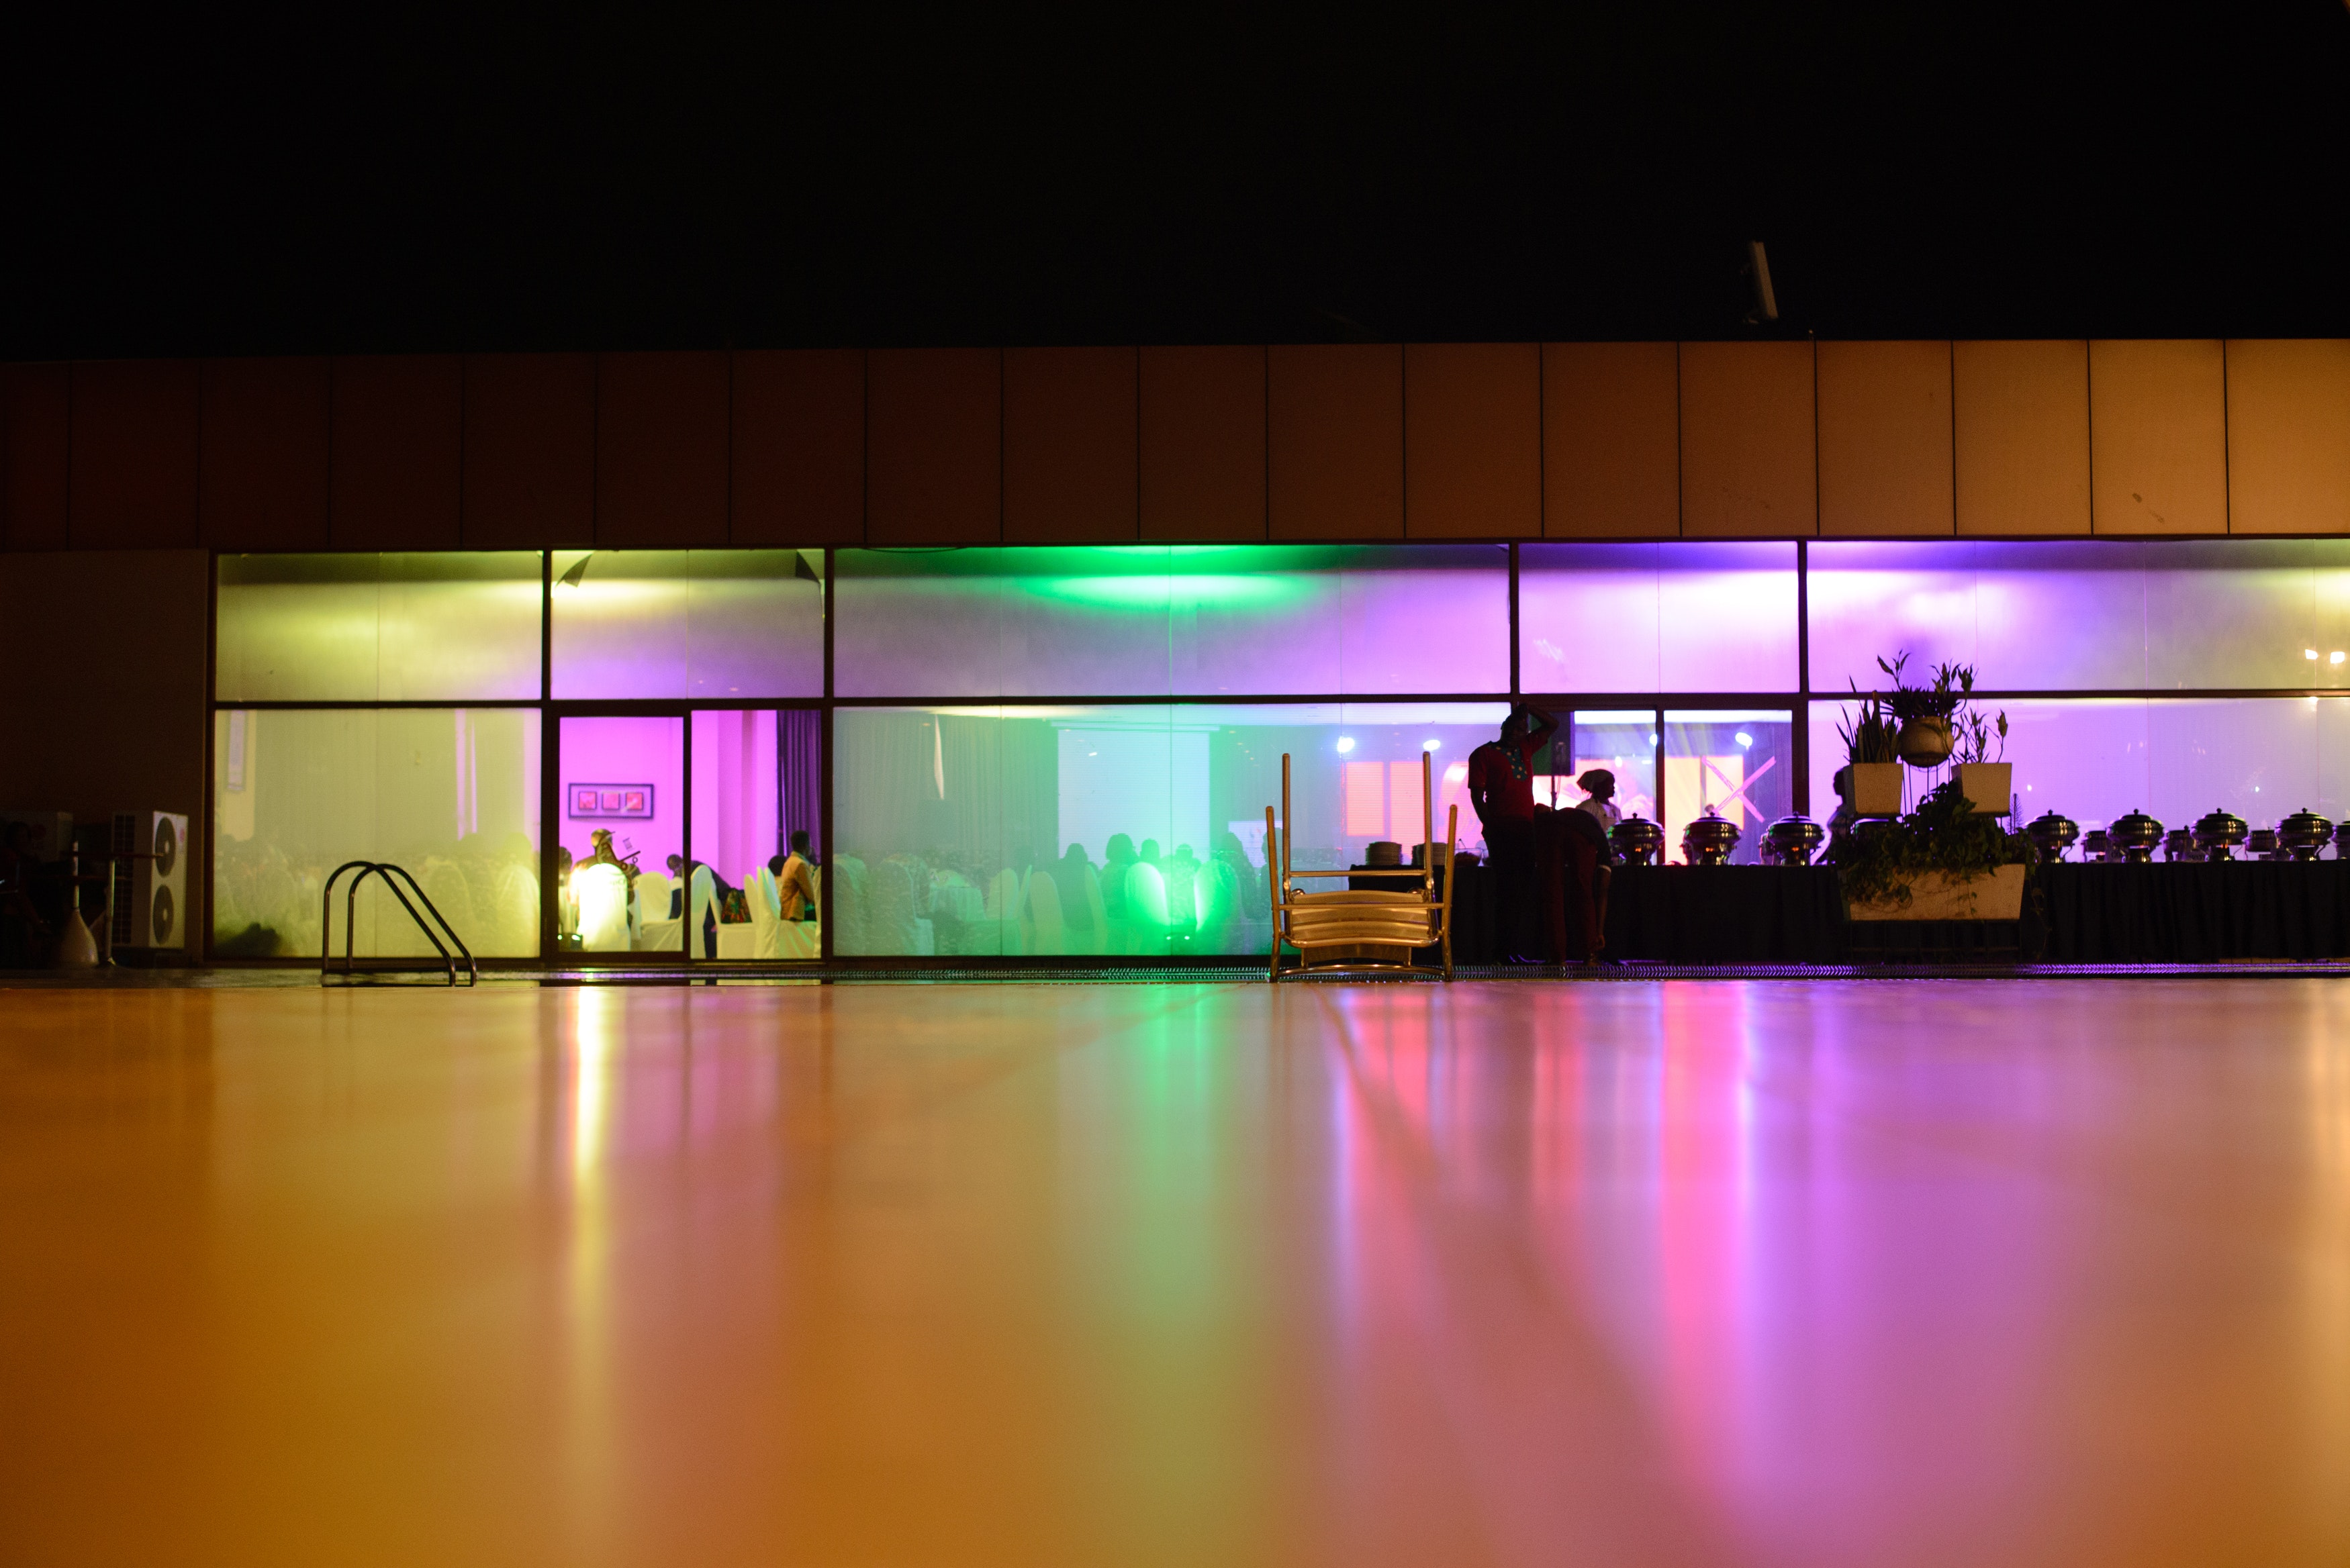
light, lighting, purple, night, neon, architecture, building, floor, function hall, magenta, flooring, stage